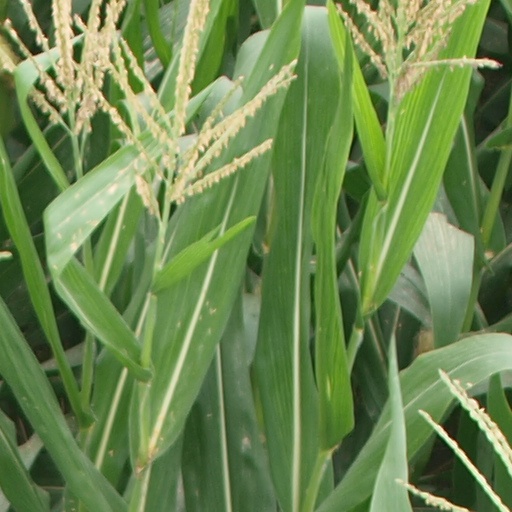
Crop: maize; corn